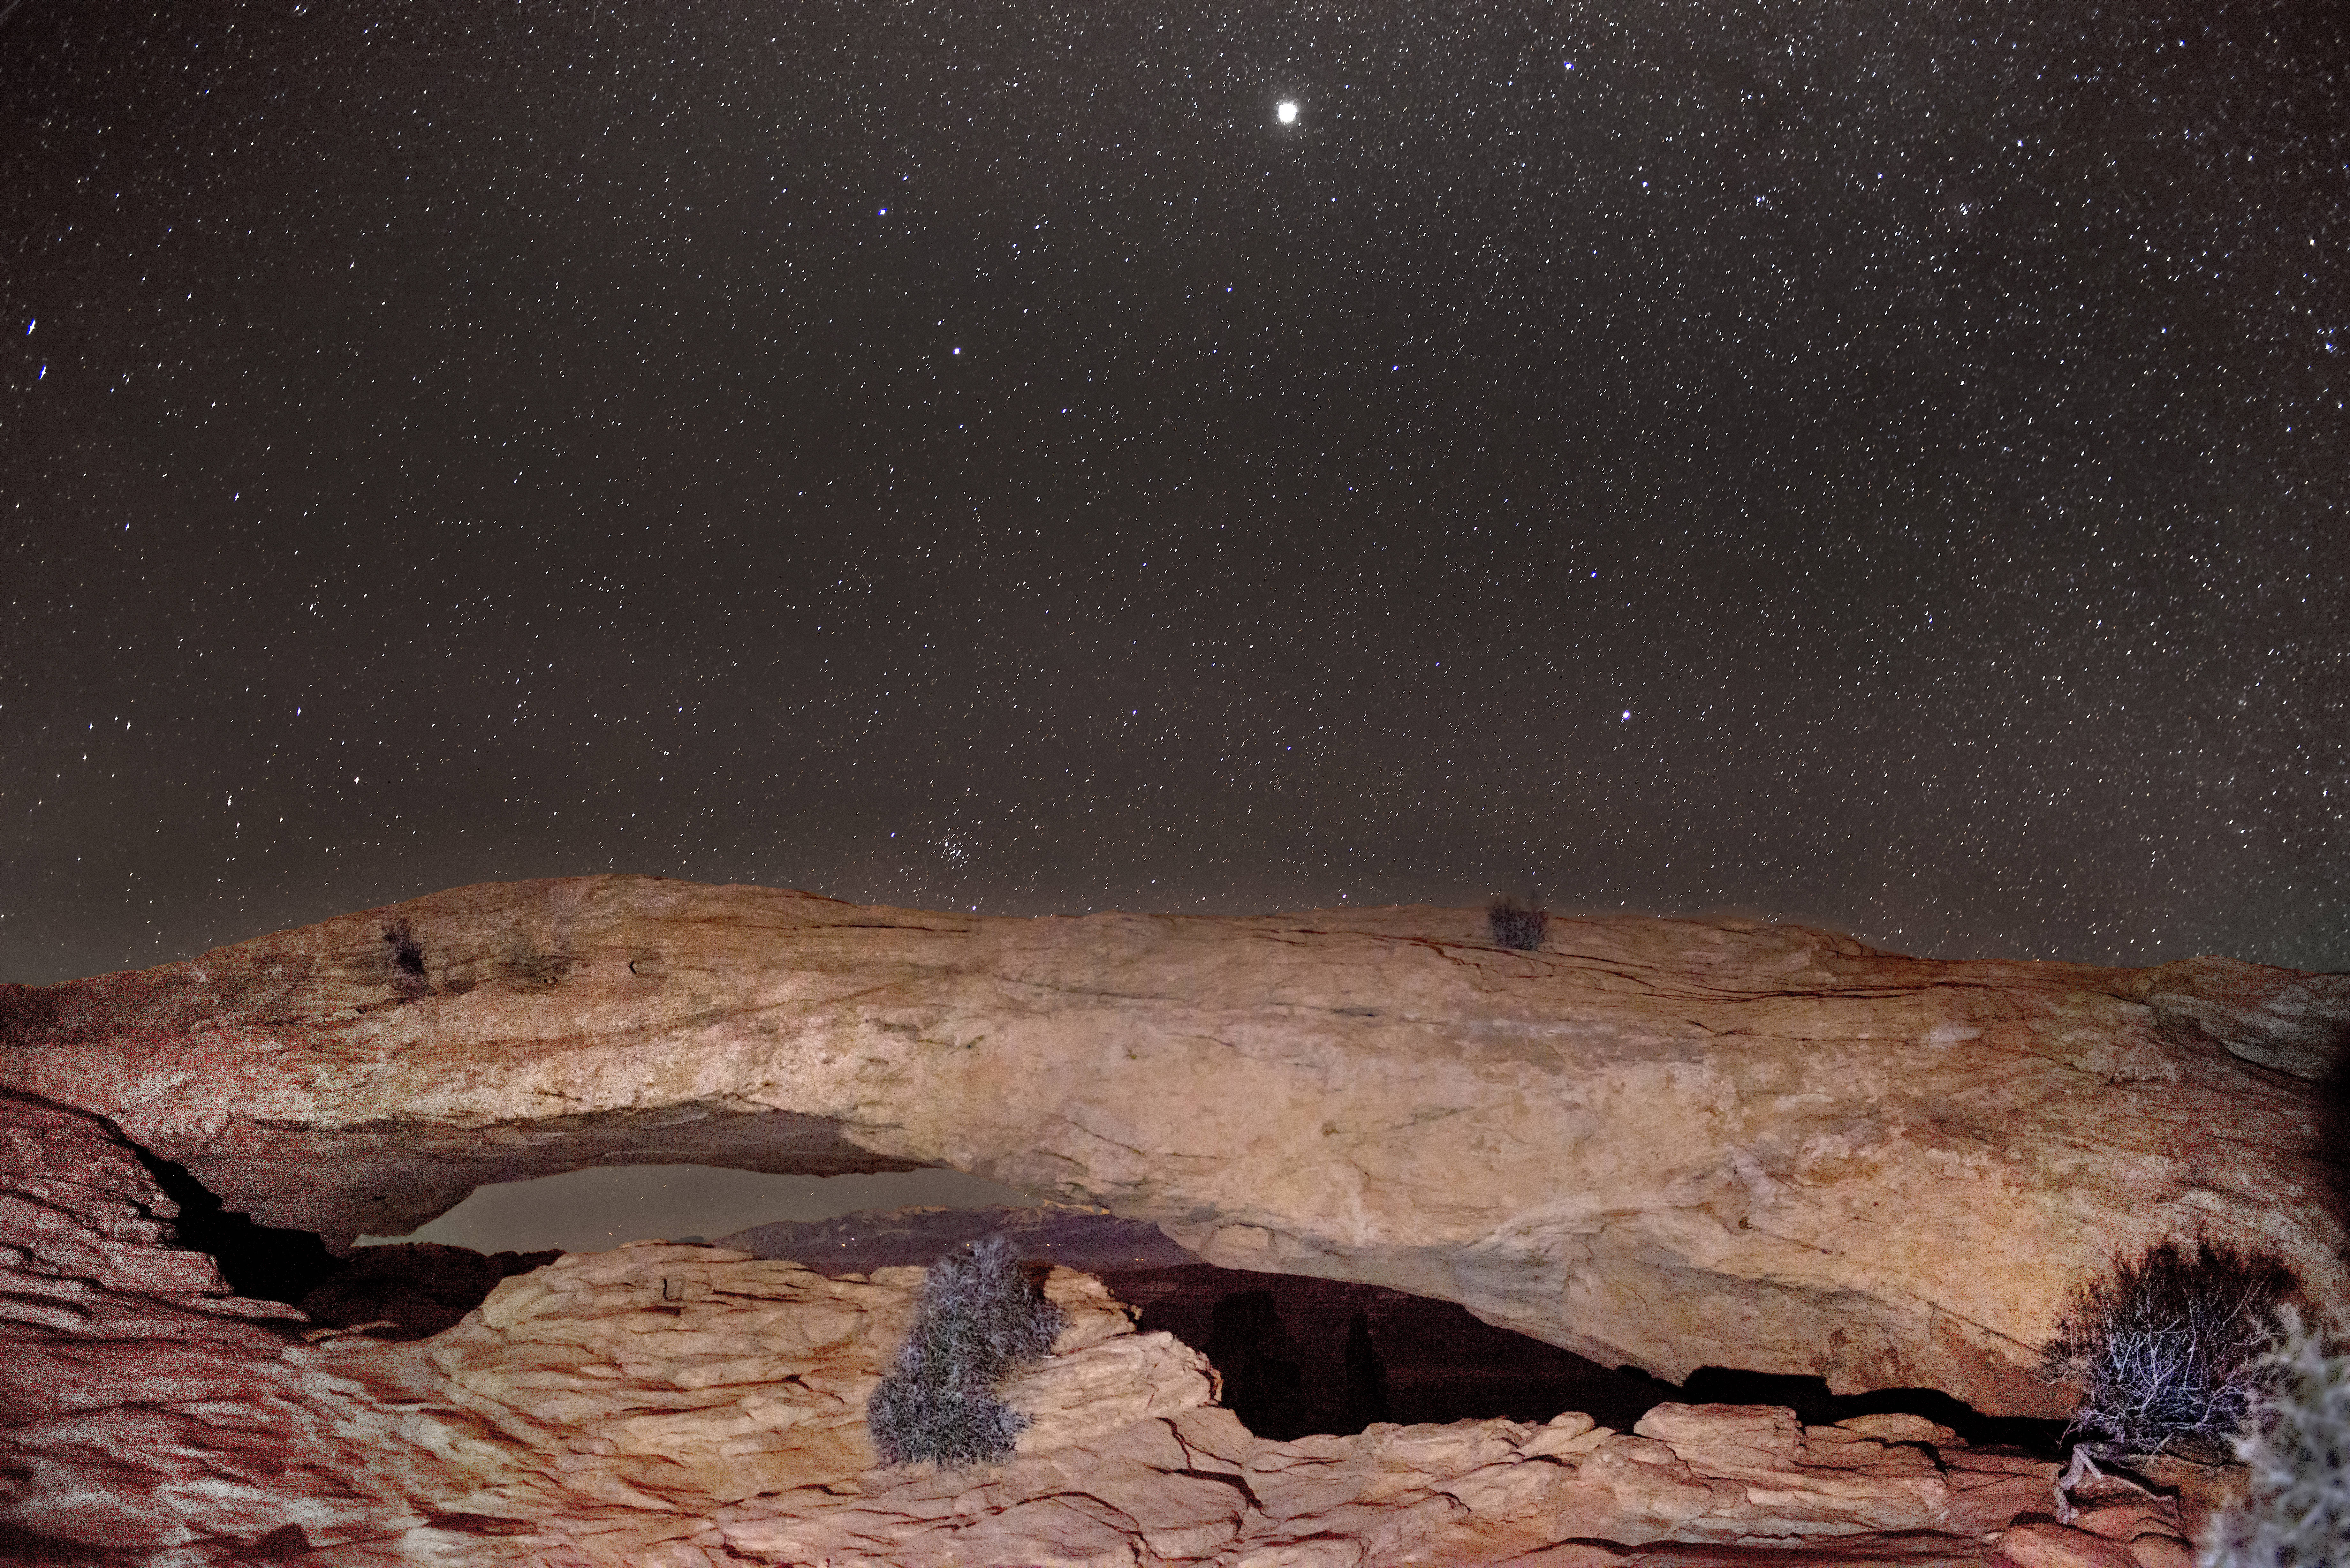
landscape, rock, sky, night, star, atmosphere, formation, space, darkness, cool image, geology, earth, stars, nightsky, i, nikond800e, iso6400, islandinthesky, mesaarch, phenomenon, 28mmf28aislens, astronomical object, geological phenomenon